Bound for Glory (2021)

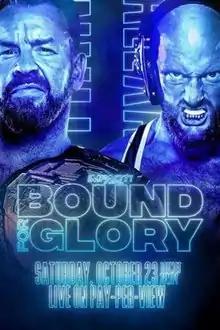
Promotional poster featuring Christian Cage and Josh Alexander

The 2021 Bound for Glory was a professional wrestling pay-per-view event produced by Impact Wrestling. It took place on October 23, 2021, at Sam's Town Live in Sunrise Manor, Nevada. This was Impact Wrestling's first event to take place outside of Nashville, Tennessee, since March 2020. It was the 17th event under the Bound for Glory chronology and featured wrestlers from Impact's partner promotions All Elite Wrestling (AEW), Mexico's Lucha Libre AAA Worldwide (AAA), and Japan's New Japan Pro-Wrestling (NJPW).